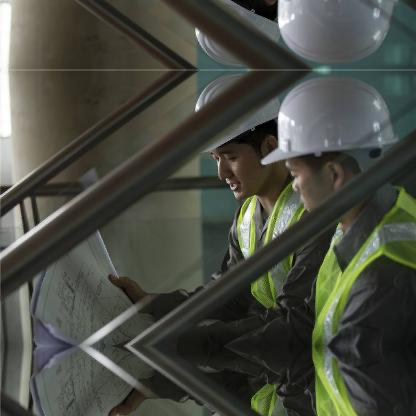
Objects in the image:
label: helmet
label: helmet
label: helmet
label: helmet